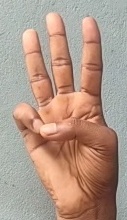
ASL sign: 6